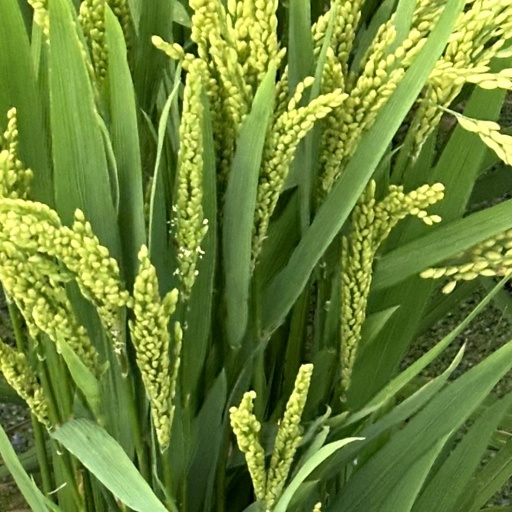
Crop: rice